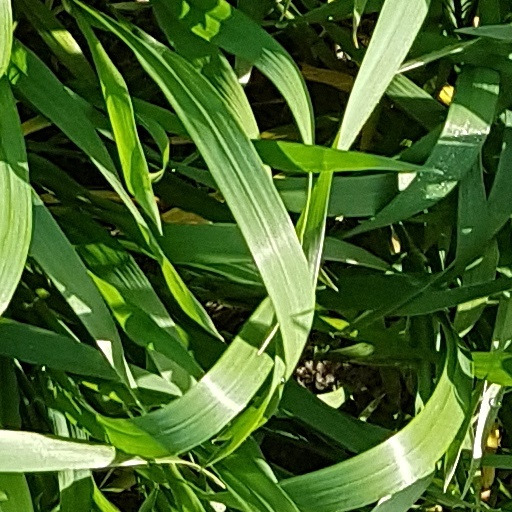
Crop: wheat